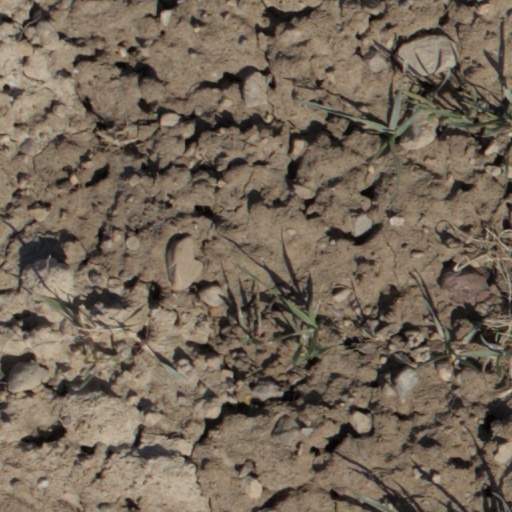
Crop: wheat